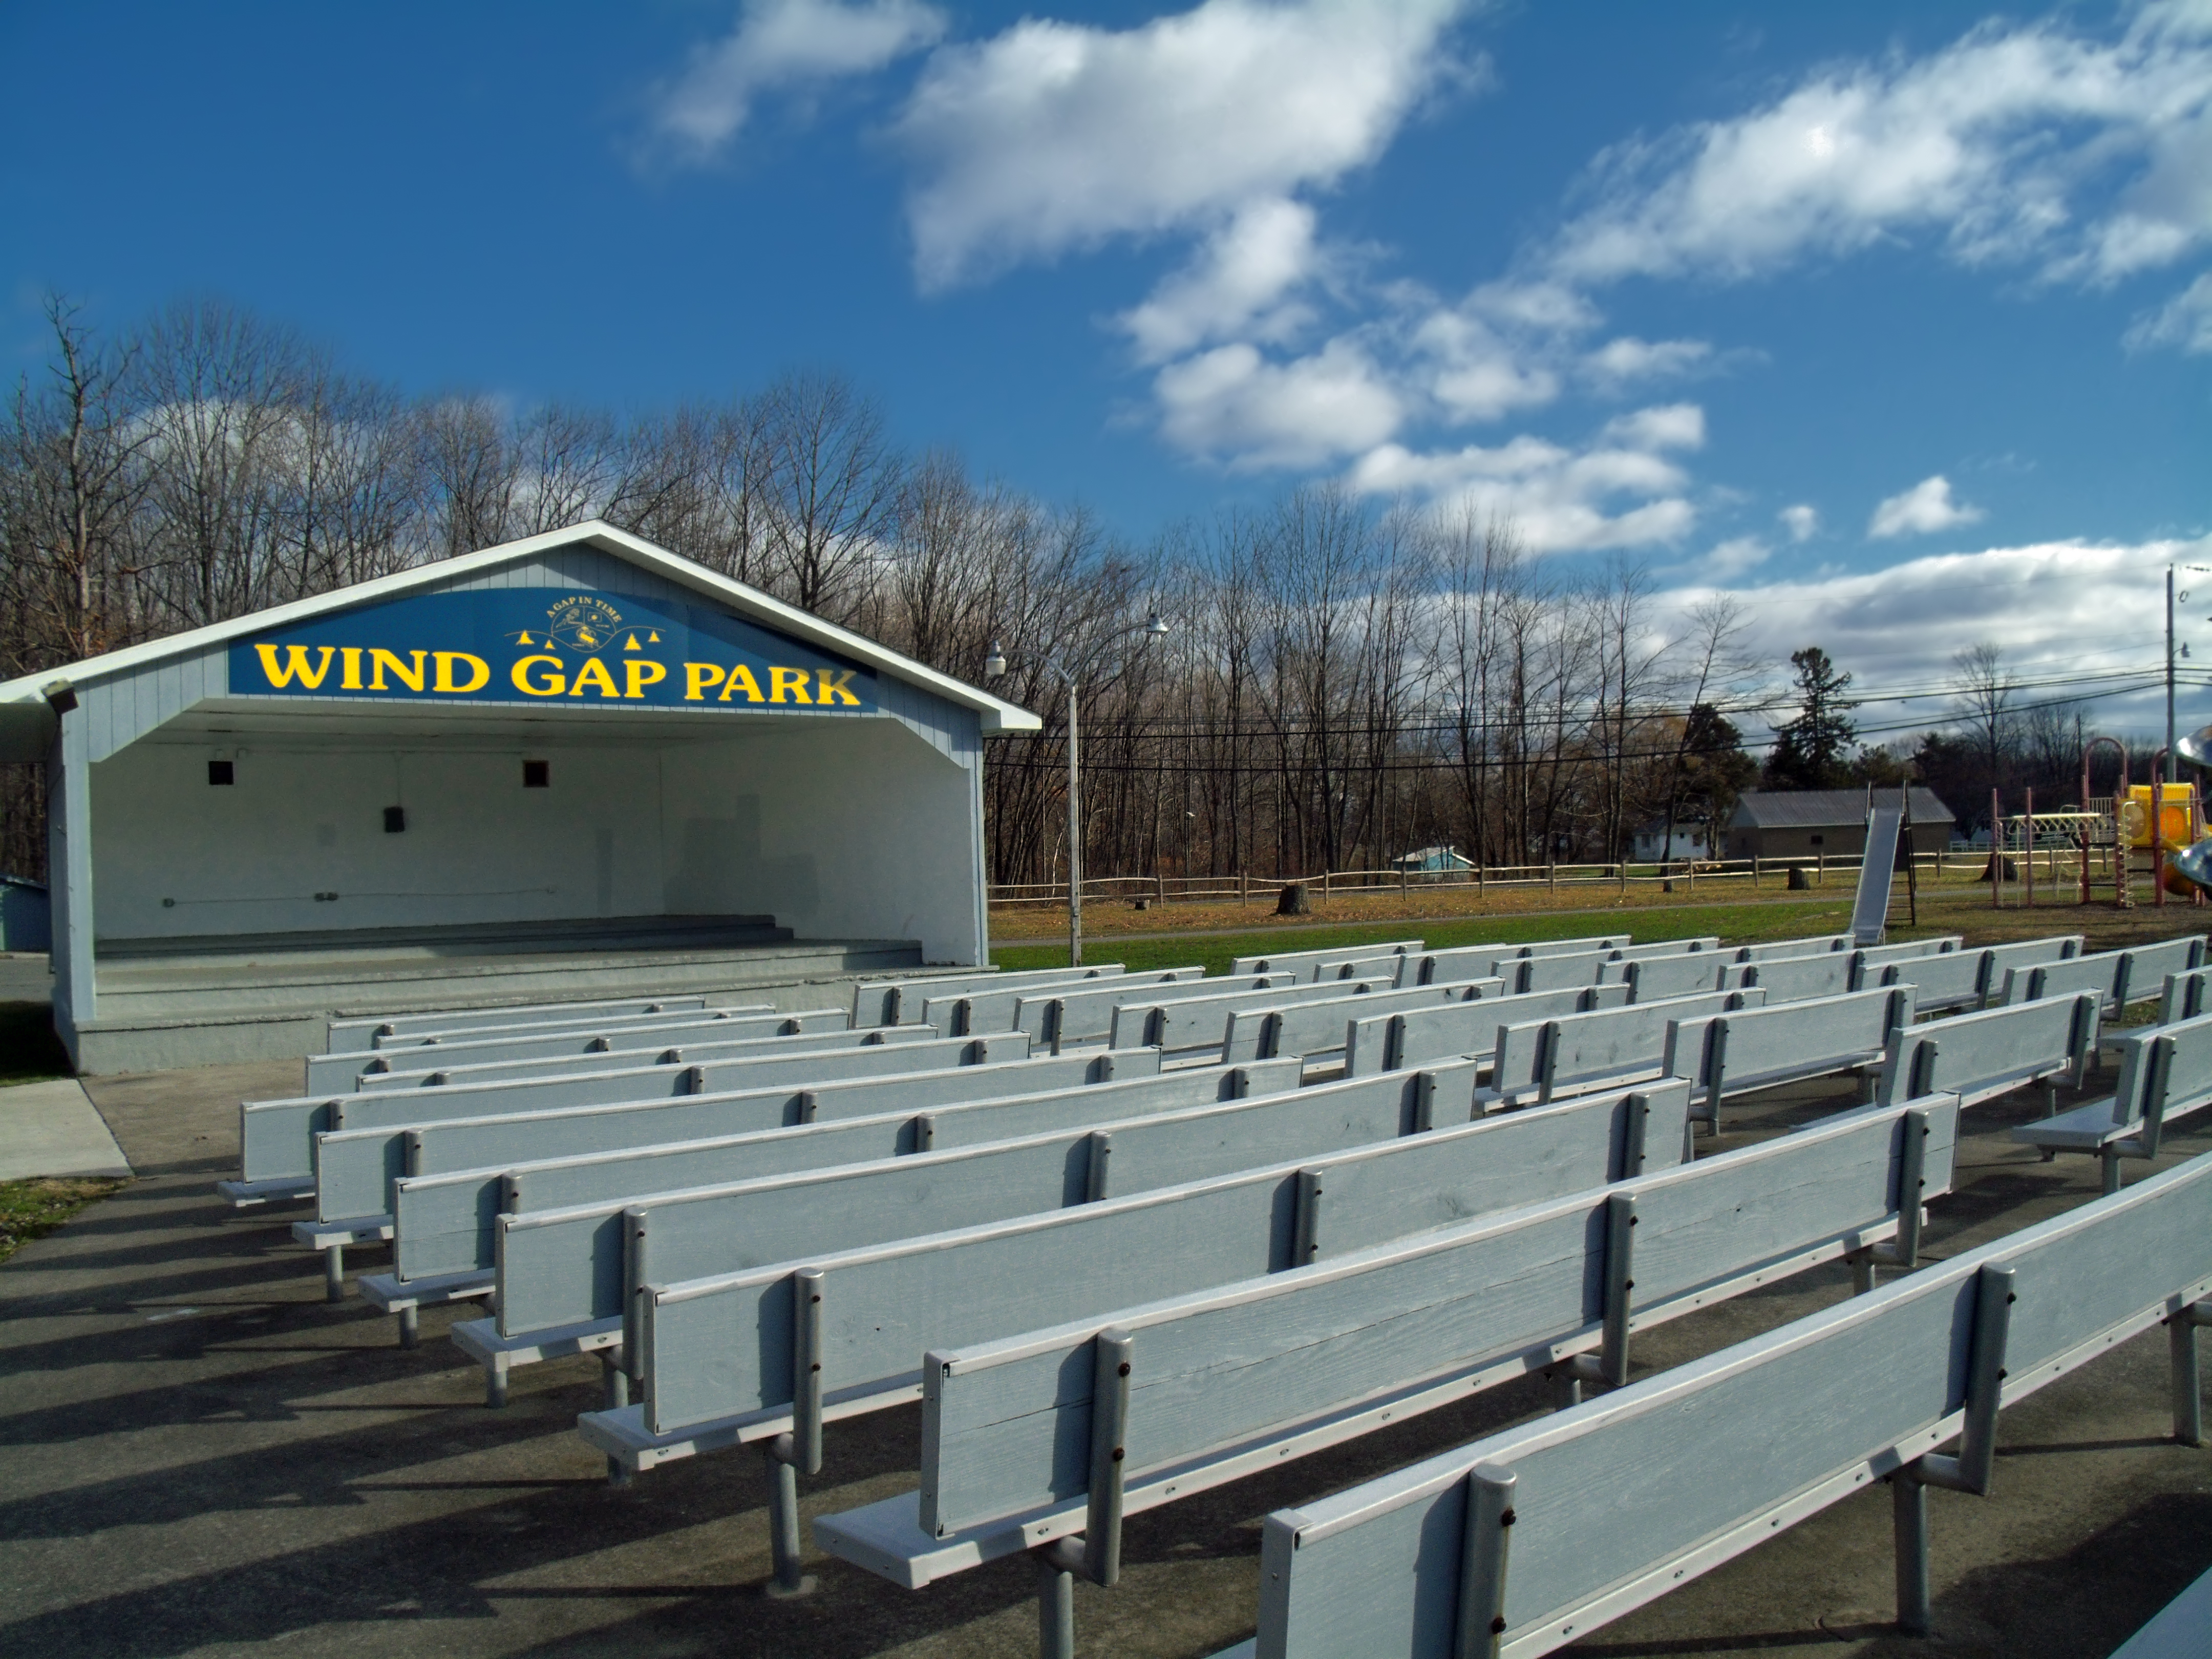
winter, structure, sky, roof, park, cumulus, stadium, creativecommons, clouds, arena, pennsylvania, lehighvalley, northamptoncounty, windgap, windgappark, benches, sport venue, outdoor structure